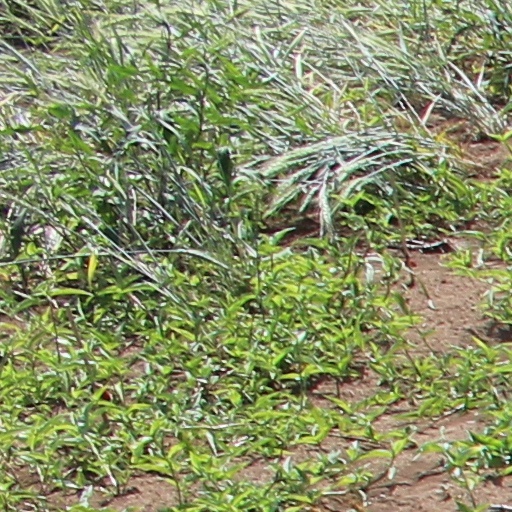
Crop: wheat